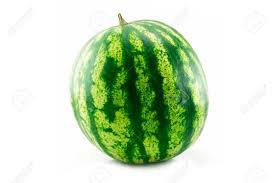
Label: Watermelon